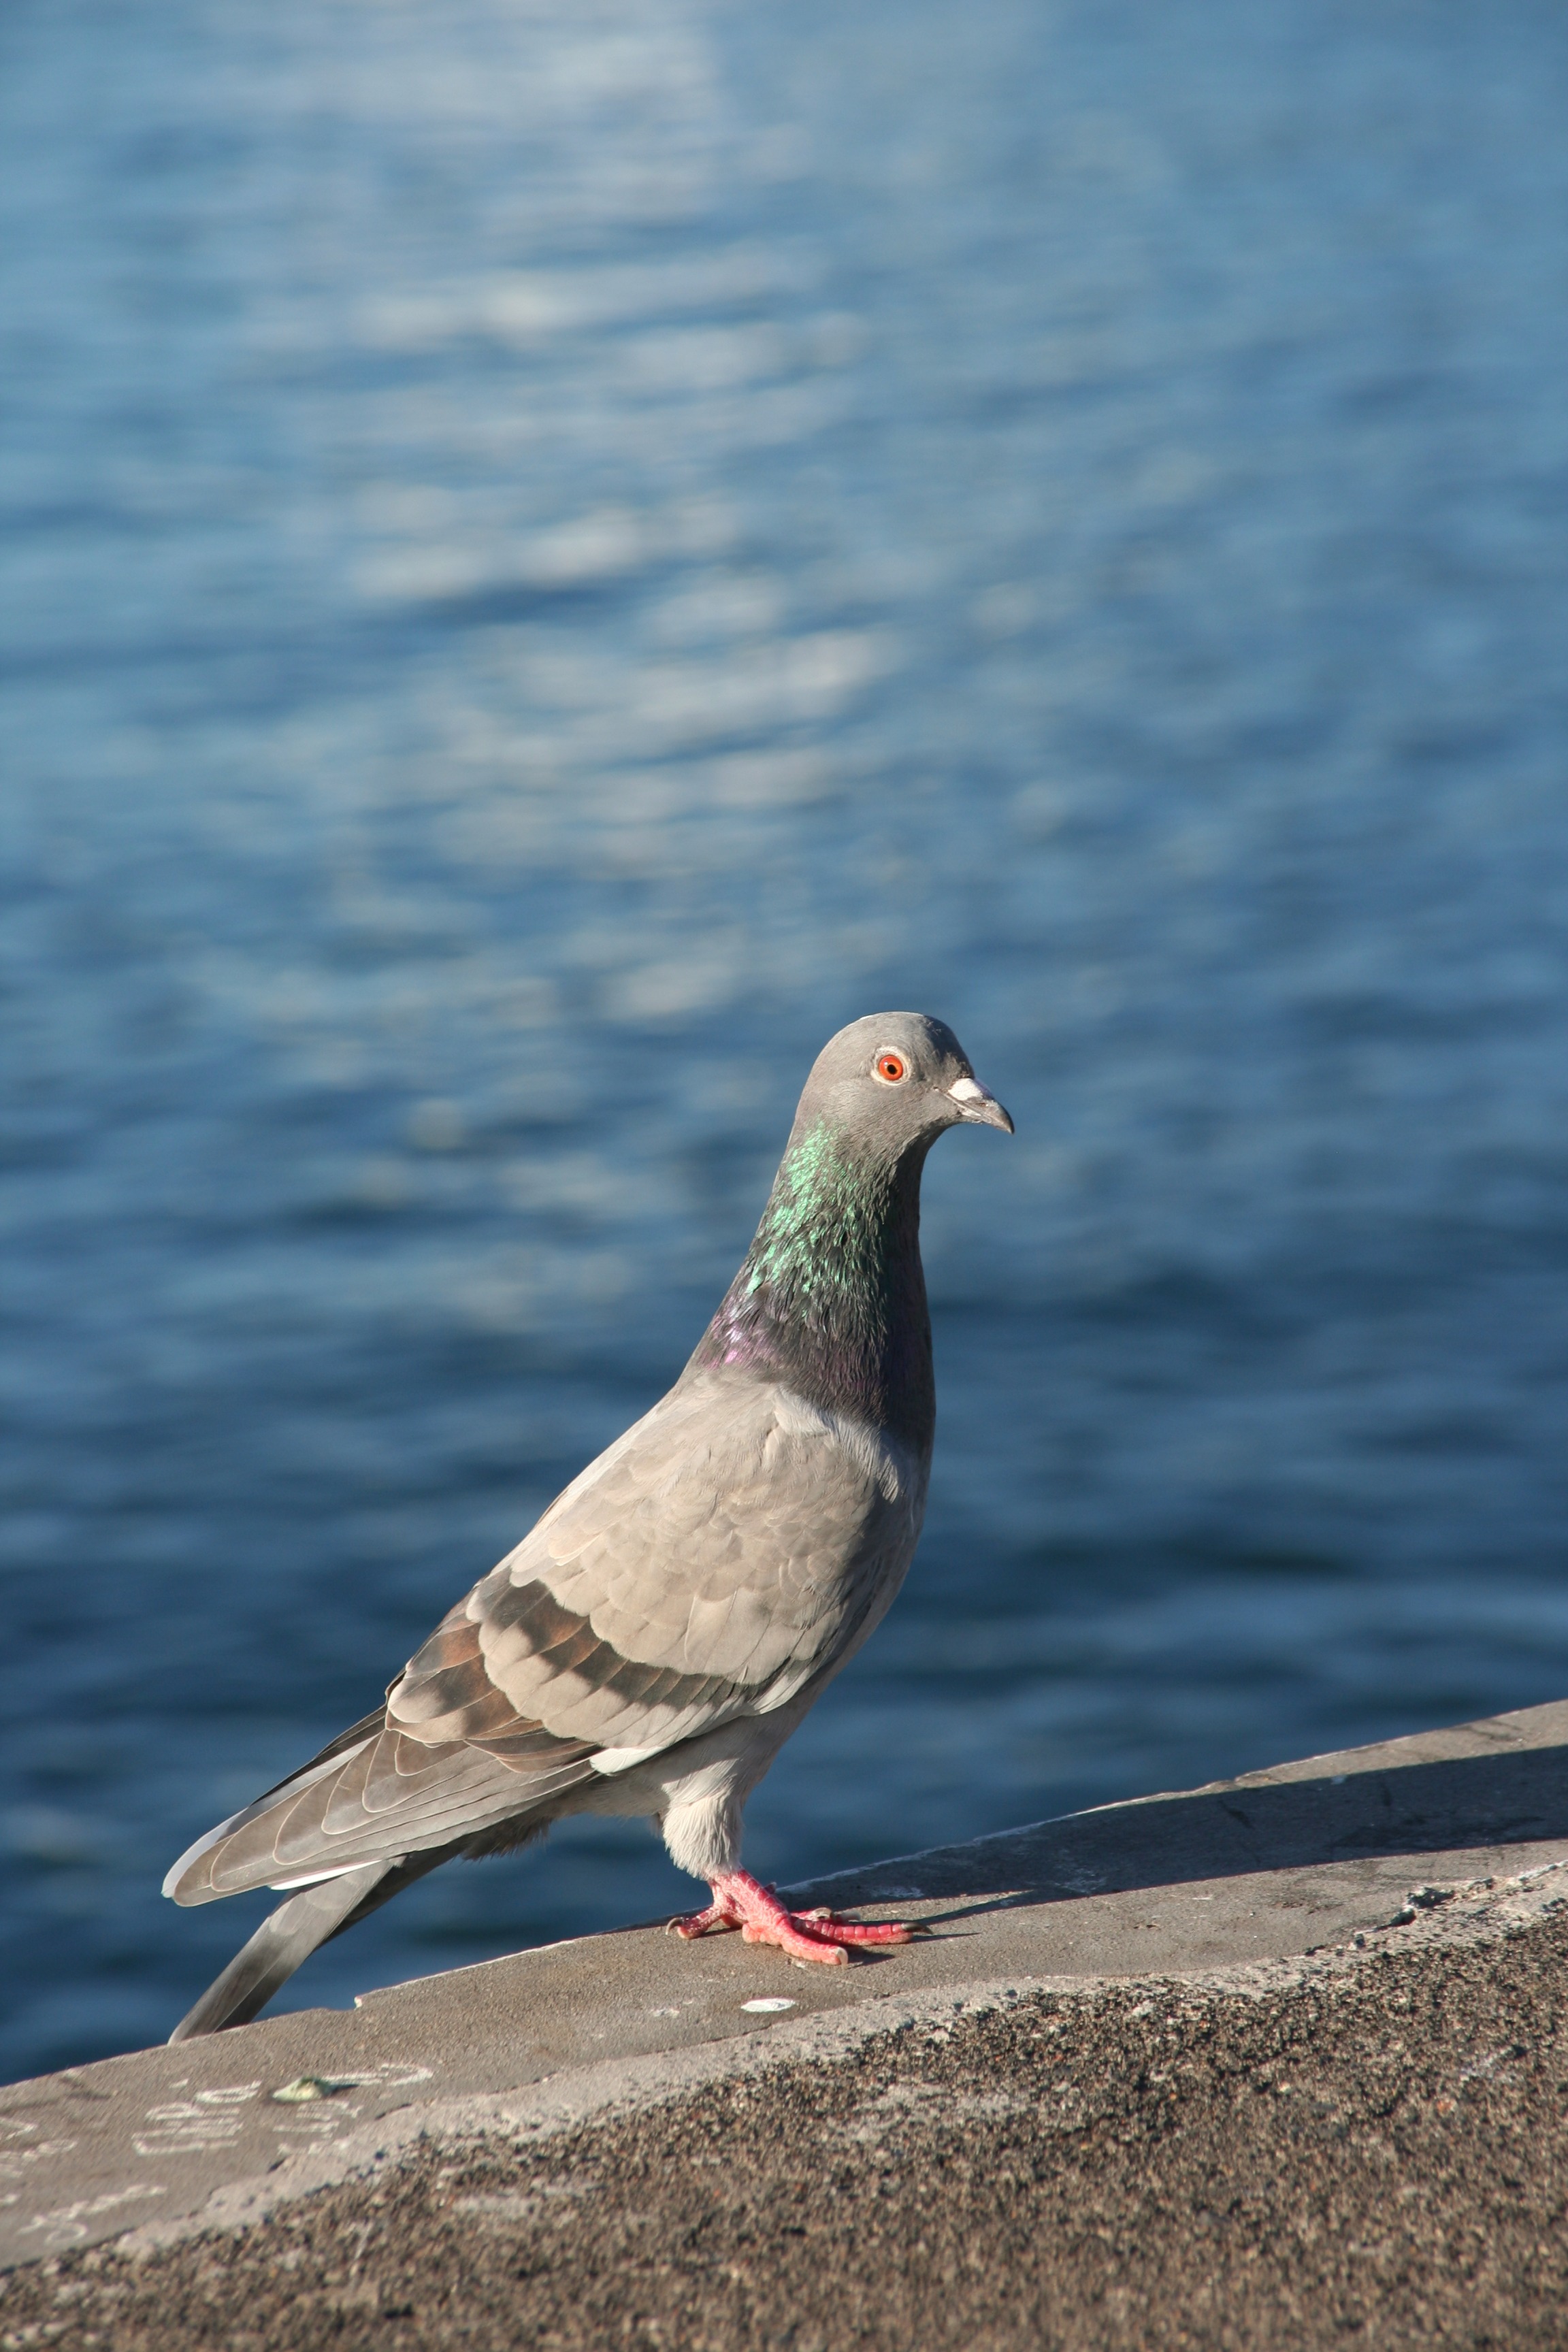
sea, bird, wing, animal, seabird, wildlife, gull, beak, fauna, dove, vertebrate, charadriiformes, pigeons and doves, stock dove